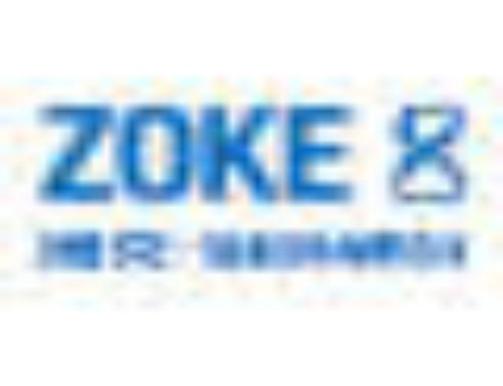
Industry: Clothes